Claude-Marius Vaïsse

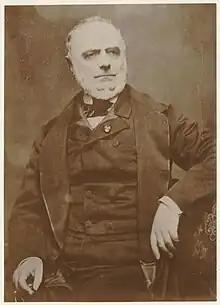

Claude-Marius Vaïsse (8 July 1799 – 8 August 1864) was a French lawyer who joined the administration of the July Monarchy. During the French Second Republic he was briefly Minister of the Interior. Under the Second French Empire he was appointed prefect of the Rhône department. He was called the "Hausmann of Lyon" for his work on urban design in Lyon.